Bakersfield National Cemetery

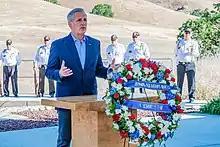
Congressman Kevin McCarthy speaks at Memorial Day at the cemetery in 2020.

Bakersfield National Cemetery is a United States National Cemetery located at 30338 East Bear Mountain Blvd, Arvin, California, in Kern County. It is approximately east of Bakersfield. It is isolated from urban development by oak studded rolling hills in the Tehachapi Mountains. Administered by the United States Department of Veterans Affairs, the cemetery has space to accommodate caskets and cremated remains on 500 acres (200 ha) of land.